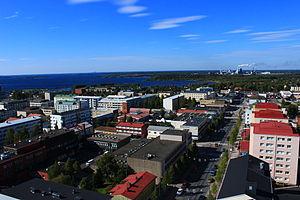
La Mairie de Kemi est un bâtiment situé à Kemi en Finlande.